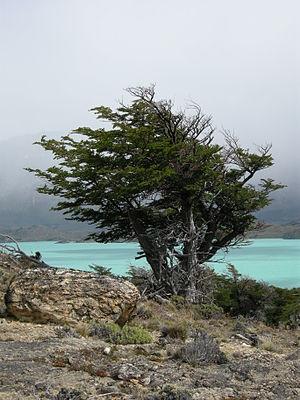
Aspect général de l'espèce Hypochaeris incana. Photographiée sur la péninsule Belgrano, dans le parc national Perito Moreno (province de Santa Cruz, Argentine). Español: Aspecto general de la especie Hypochaeris incana. Foto sacada en la península Belgrano, en el Parque Nacional Perito Moreno (provincia de Santa Cruz, Argentina).
Le lac Belgrano est un lac d'origine glaciaire situé en Argentine, en Patagonie, dans le département de Río Chico de la province de Santa Cruz. Le lac se trouve au sein du parc national Perito Moreno.
La province de Terre de Feu est une région administrative de l'Argentine située sur la grande île de la Terre de Feu, en Patagonie argentine. L'Argentine revendique le rattachement à la province des Malouines, de l'archipel de Géorgie du Sud-et-les Îles Sandwich du Sud et d'une partie de l'Antarctique. C'est la raison pour laquelle le nom complet de la région est « Terre de Feu, Antarctique et îles de l’Atlantique sud ».
Le parc national Los Glaciares est une aire protégée de 539 300 ha qui se situe dans la province de Santa Cruz, au sud-ouest de la Patagonie argentine, à la frontière chilienne. Ce parc englobe deux grands lacs d'origine glaciaire et quelques lacs plus réduits, ainsi que quelques montagnes mythiques, comme le Fitz Roy, de 3 405 m, et le Cerro Torre, de 3 102 m.